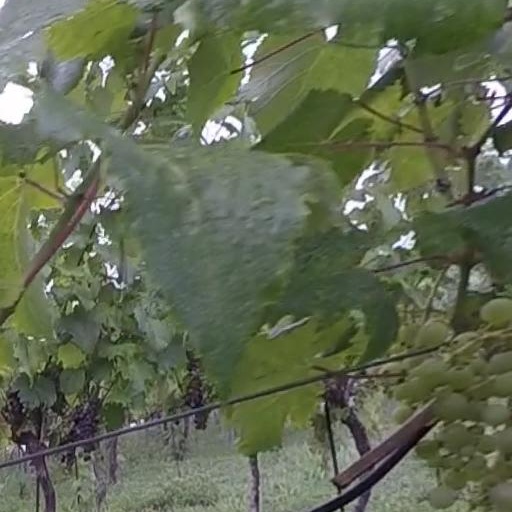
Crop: grape